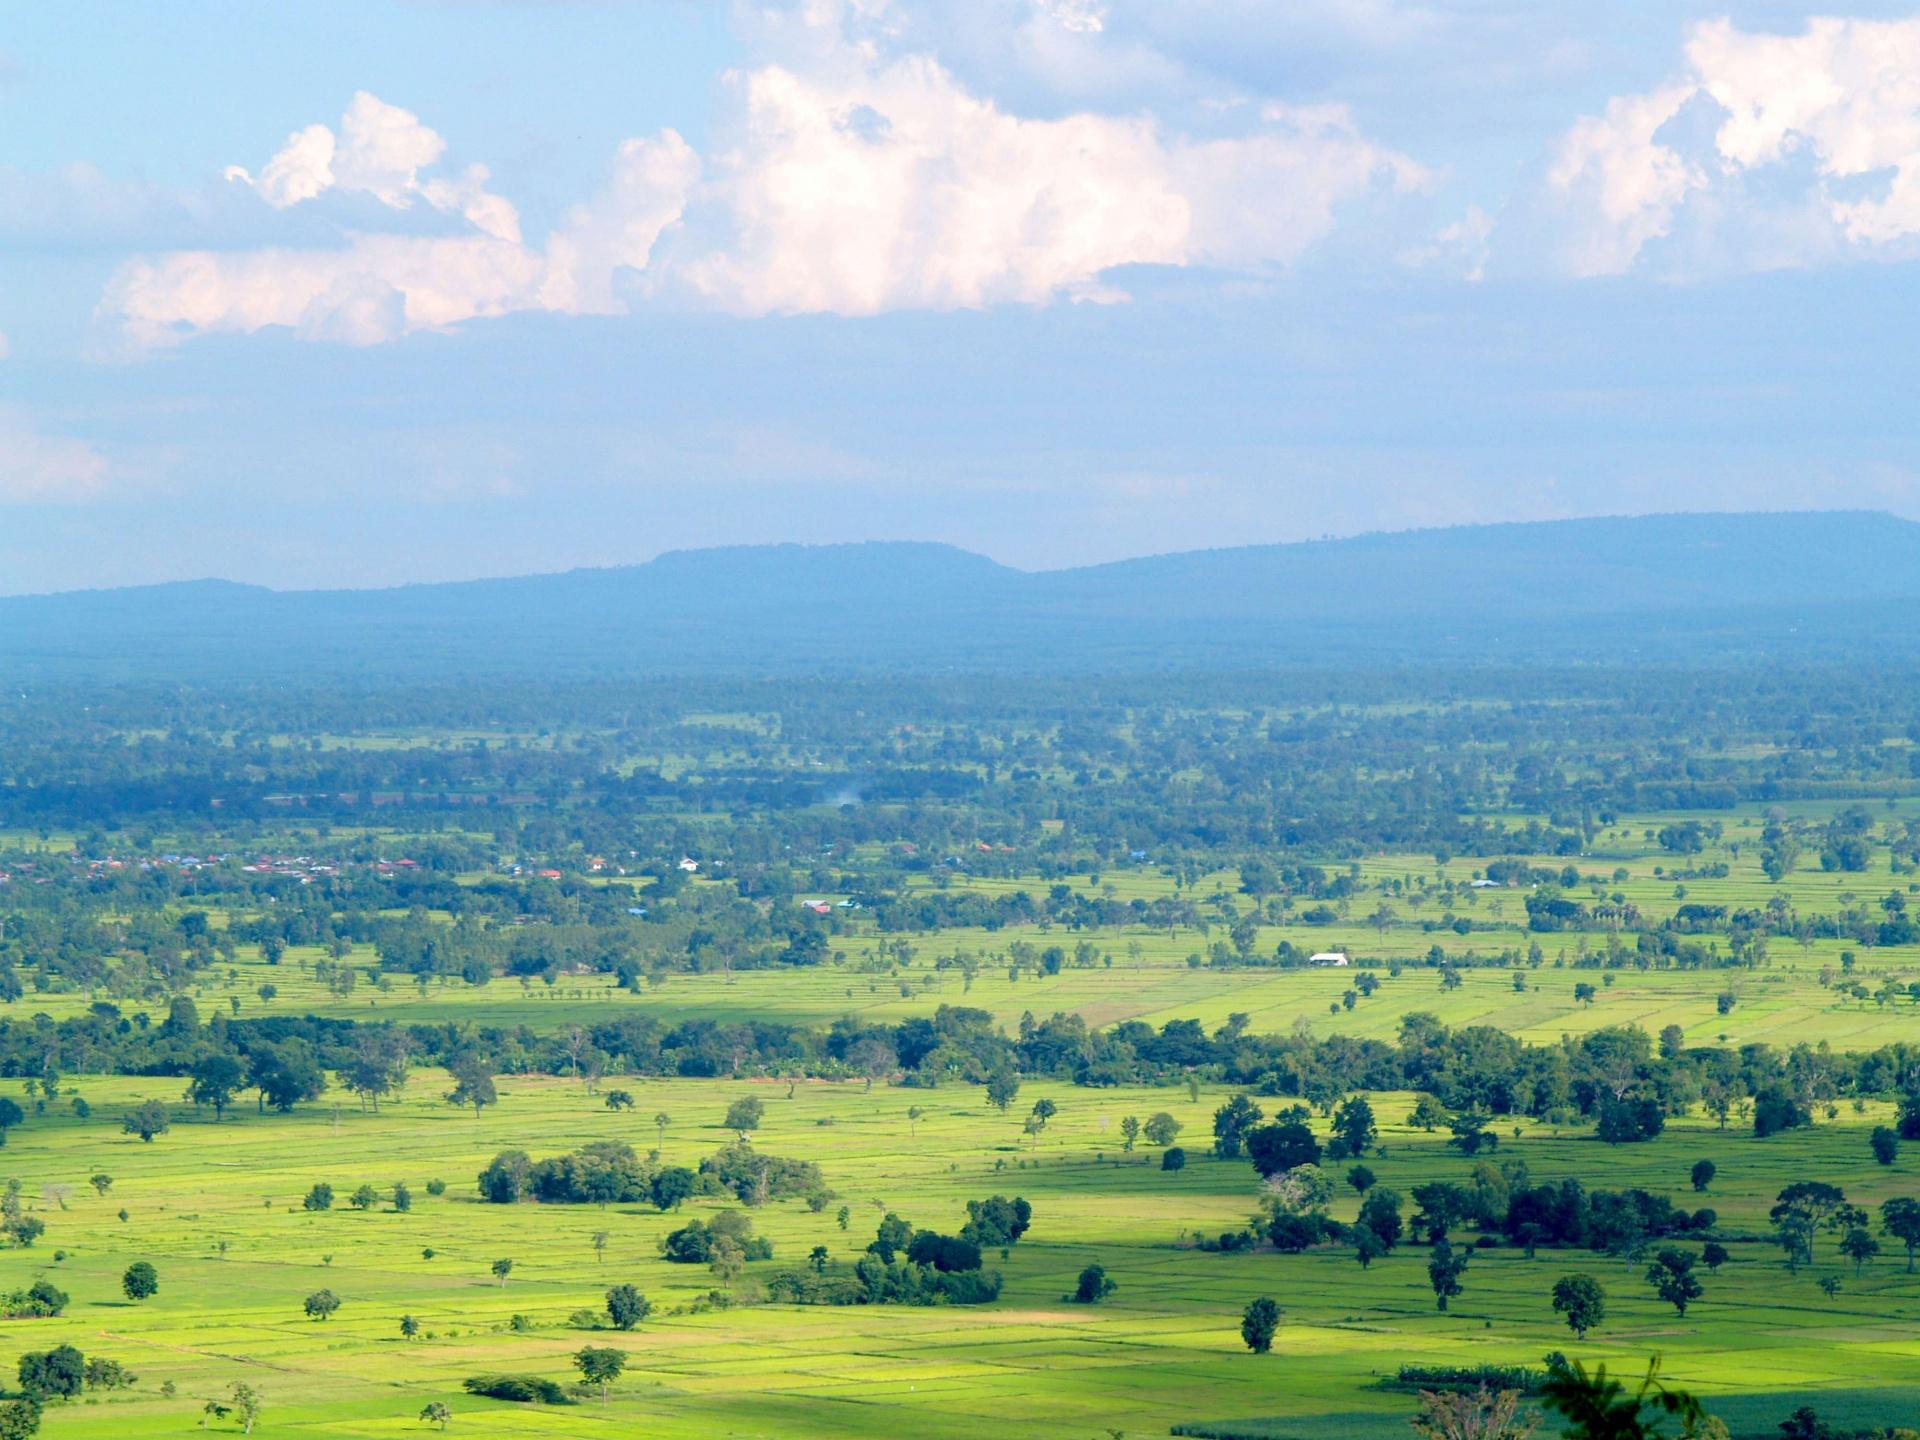
Eneo tambalale la kijiografia lililozungukwa na uoto wa asili lililokusanya nyasi pamoja na miti iliyostawi yenye rangi ya kijani kibichi. Hudhihilisha anga lililotanda juu yake huku Kwa mbali ikilifanay eneo hilo kuwa na taswira ya kipekee na ya kuvutia.